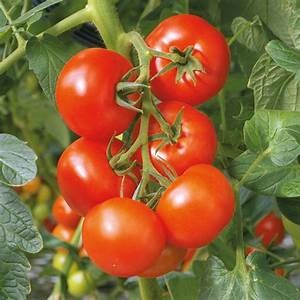
Label: tomato